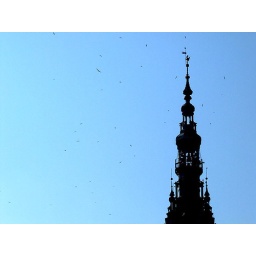
birds flying around Main Town Hall's tower